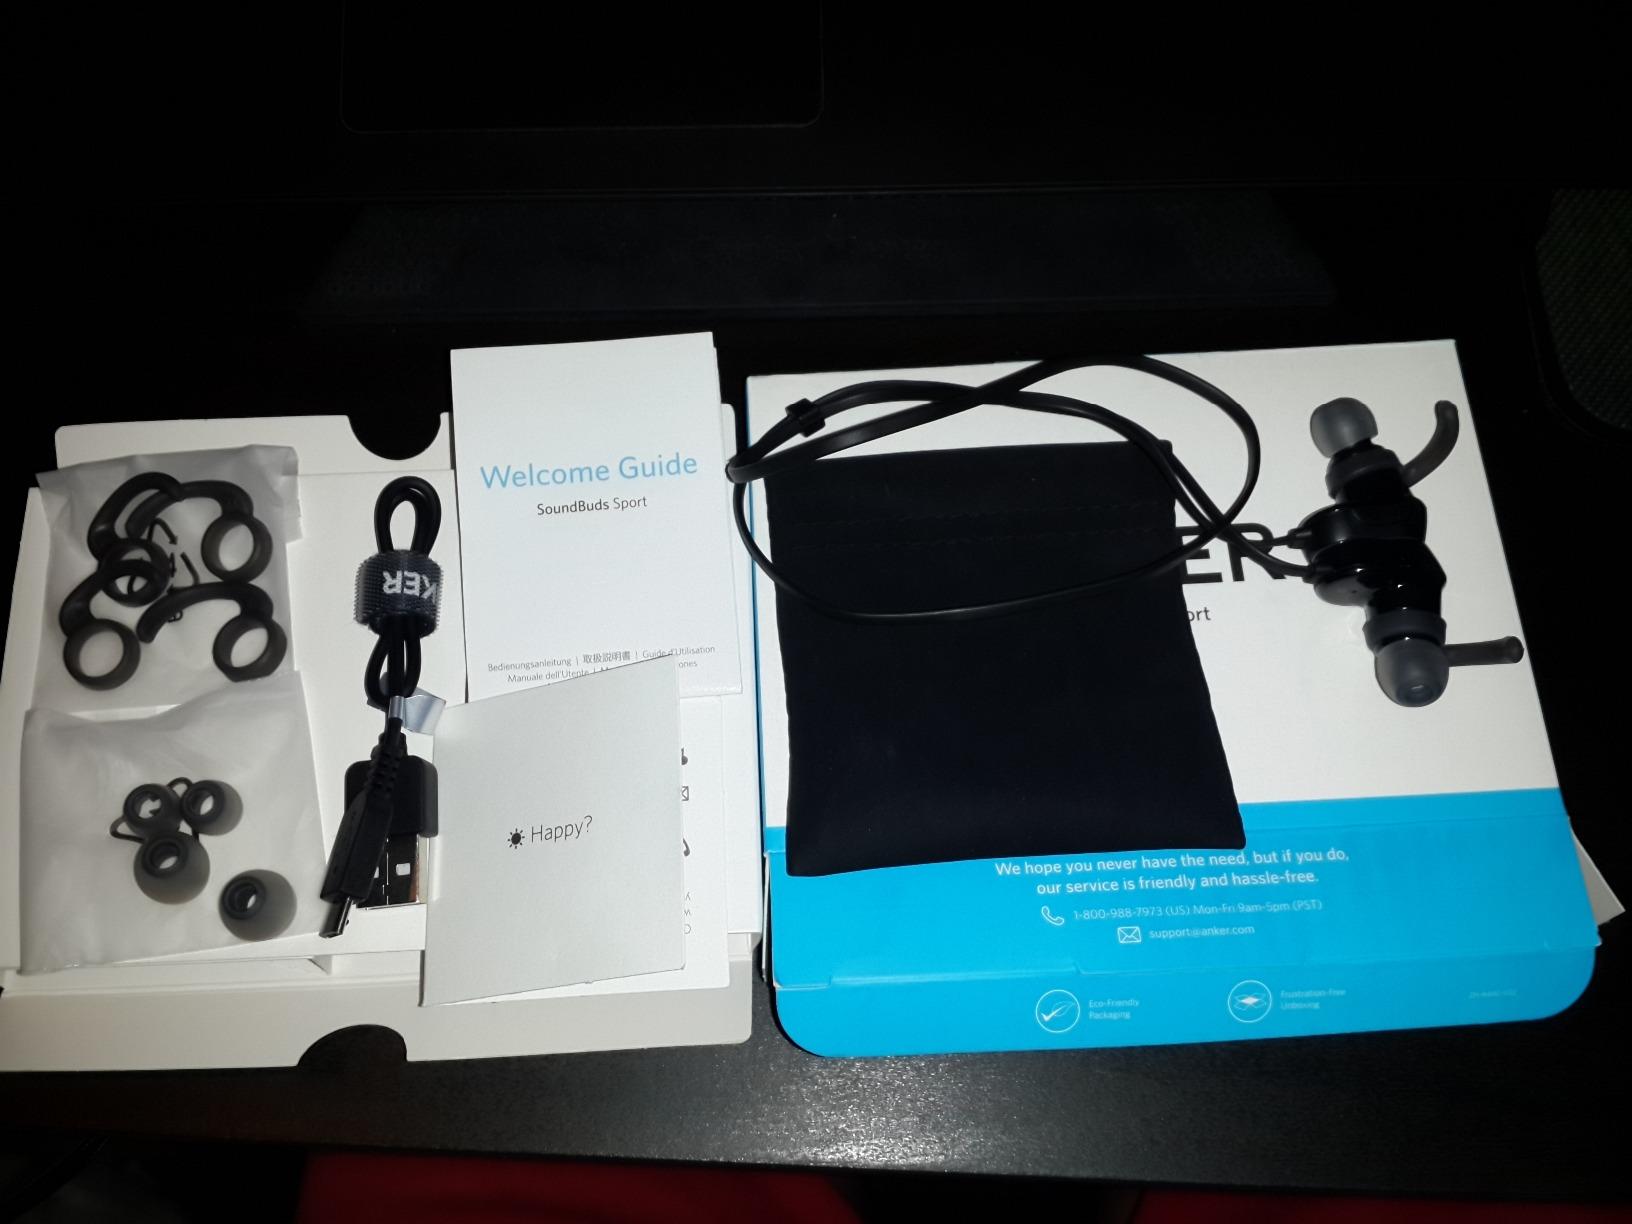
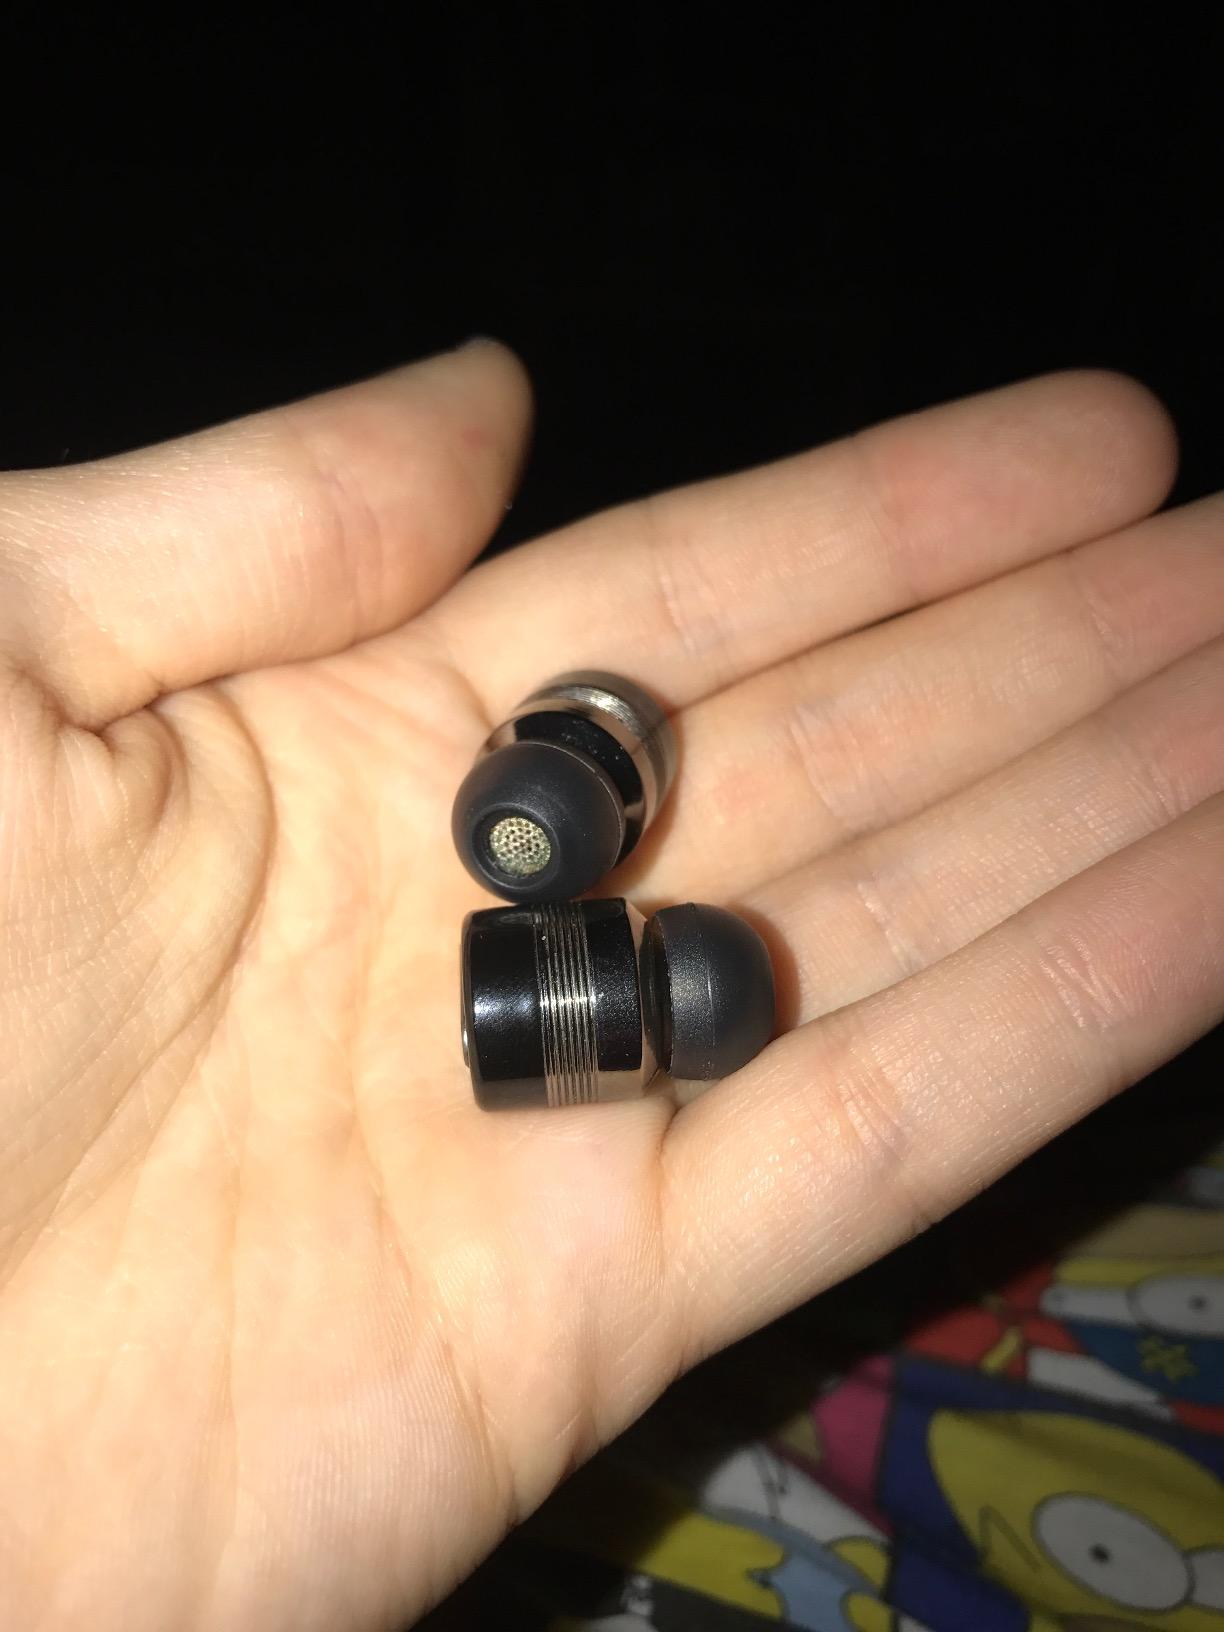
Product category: headphones
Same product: no